Michael Angelo Batio

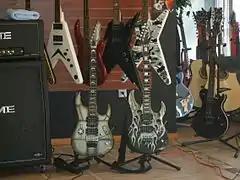
Two of Batio's signature guitars: The MAB 2 Aviator, and the MAB 1 Armorflame

Batio has an extensive collection of around 170 guitars, which he has accumulated since the 1980s. Among his instruments are a Dave Bunker "Touch guitar" (double neck with both bass and guitar, similar to the Chapman Stick), a near mint-condition 2014 Fender Squire Stratocaster, a 1986 Fender Stratocaster 1962 re-issue and several other vintage and custom-built guitars. Among his custom-made guitars is a 29-fret guitar made of military-grade aluminum, which makes the guitar very light. For live performances Batio is an exclusive user of Dean Guitars, both electric and acoustic. In 2007 he designed and developed a signature guitar with Dean, known as the MAB1 Armor Flame.